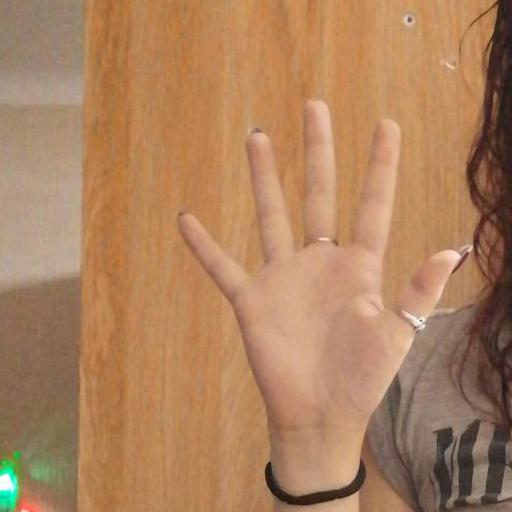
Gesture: palm